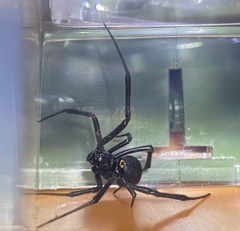
Species: Lactrodectus_hesperus